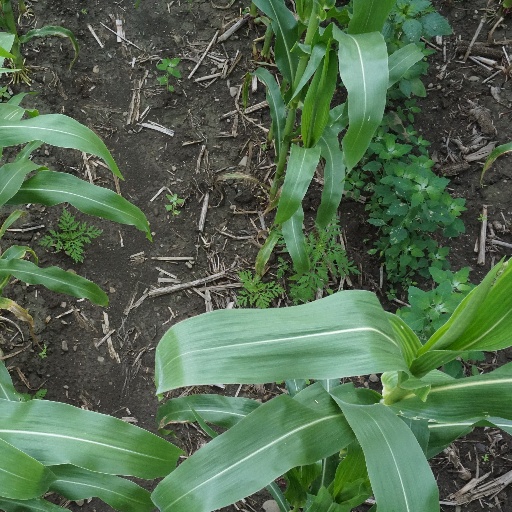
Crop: maize; corn